Highland Clearances

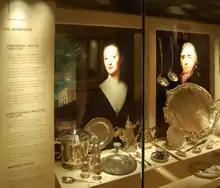
The Lowland improver Lady Grisell Baillie (1665–1744) and Sheriff Donald MacLeod (1745–1834), laird of Geannies, a keen improver, the law officer involved in the 1792 Ross-shire Insurrection, and a widely respected proprietor

The planned acts of social engineering needed investment. This money often originated from fortunes earned outside Scotland, whether from the great wealth of Sir James Matheson (the second son of a Sutherland tacksman, who returned from the Far East with a spectacular fortune), the more ordinary profits from Empire of other returning Scots, or Lowland or English industrialists attracted by lower land values in the Highlands. Large amounts of capital were used to start industrial and commercial enterprises or build infrastructure like roads, bridges and harbours, but the return on this capital was very low by contemporary standards. This wasted investment is described by Eric Richards as "a loss to the national economy to be set beside any gains to be tallied."